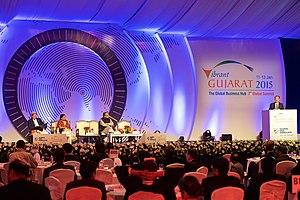
Le Gujarat est l'un des vingt-neuf États de l'Inde. Il se situe dans l’ouest du pays. Sa capitale est Gandhinagar. Il est bordé au nord par le Pakistan et le Rajasthan, à l'est par le Madhya Pradesh et au sud par le Maharashtra.